Gordon Bowker Volcano Prize

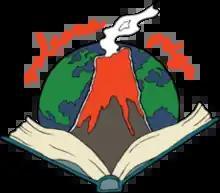

The Gordon Bowker Volcano Prize is a British and Irish literary award for a novel focusing on travel, awarded annually by the Society of Authors. It was inaugurated in 2022, and is named for Malcolm Lowry's book "Under the Volcano" and endowed in memory of Gordon Bowker (1934-2019), Lowry's biographer, by Ramdei Bowker.